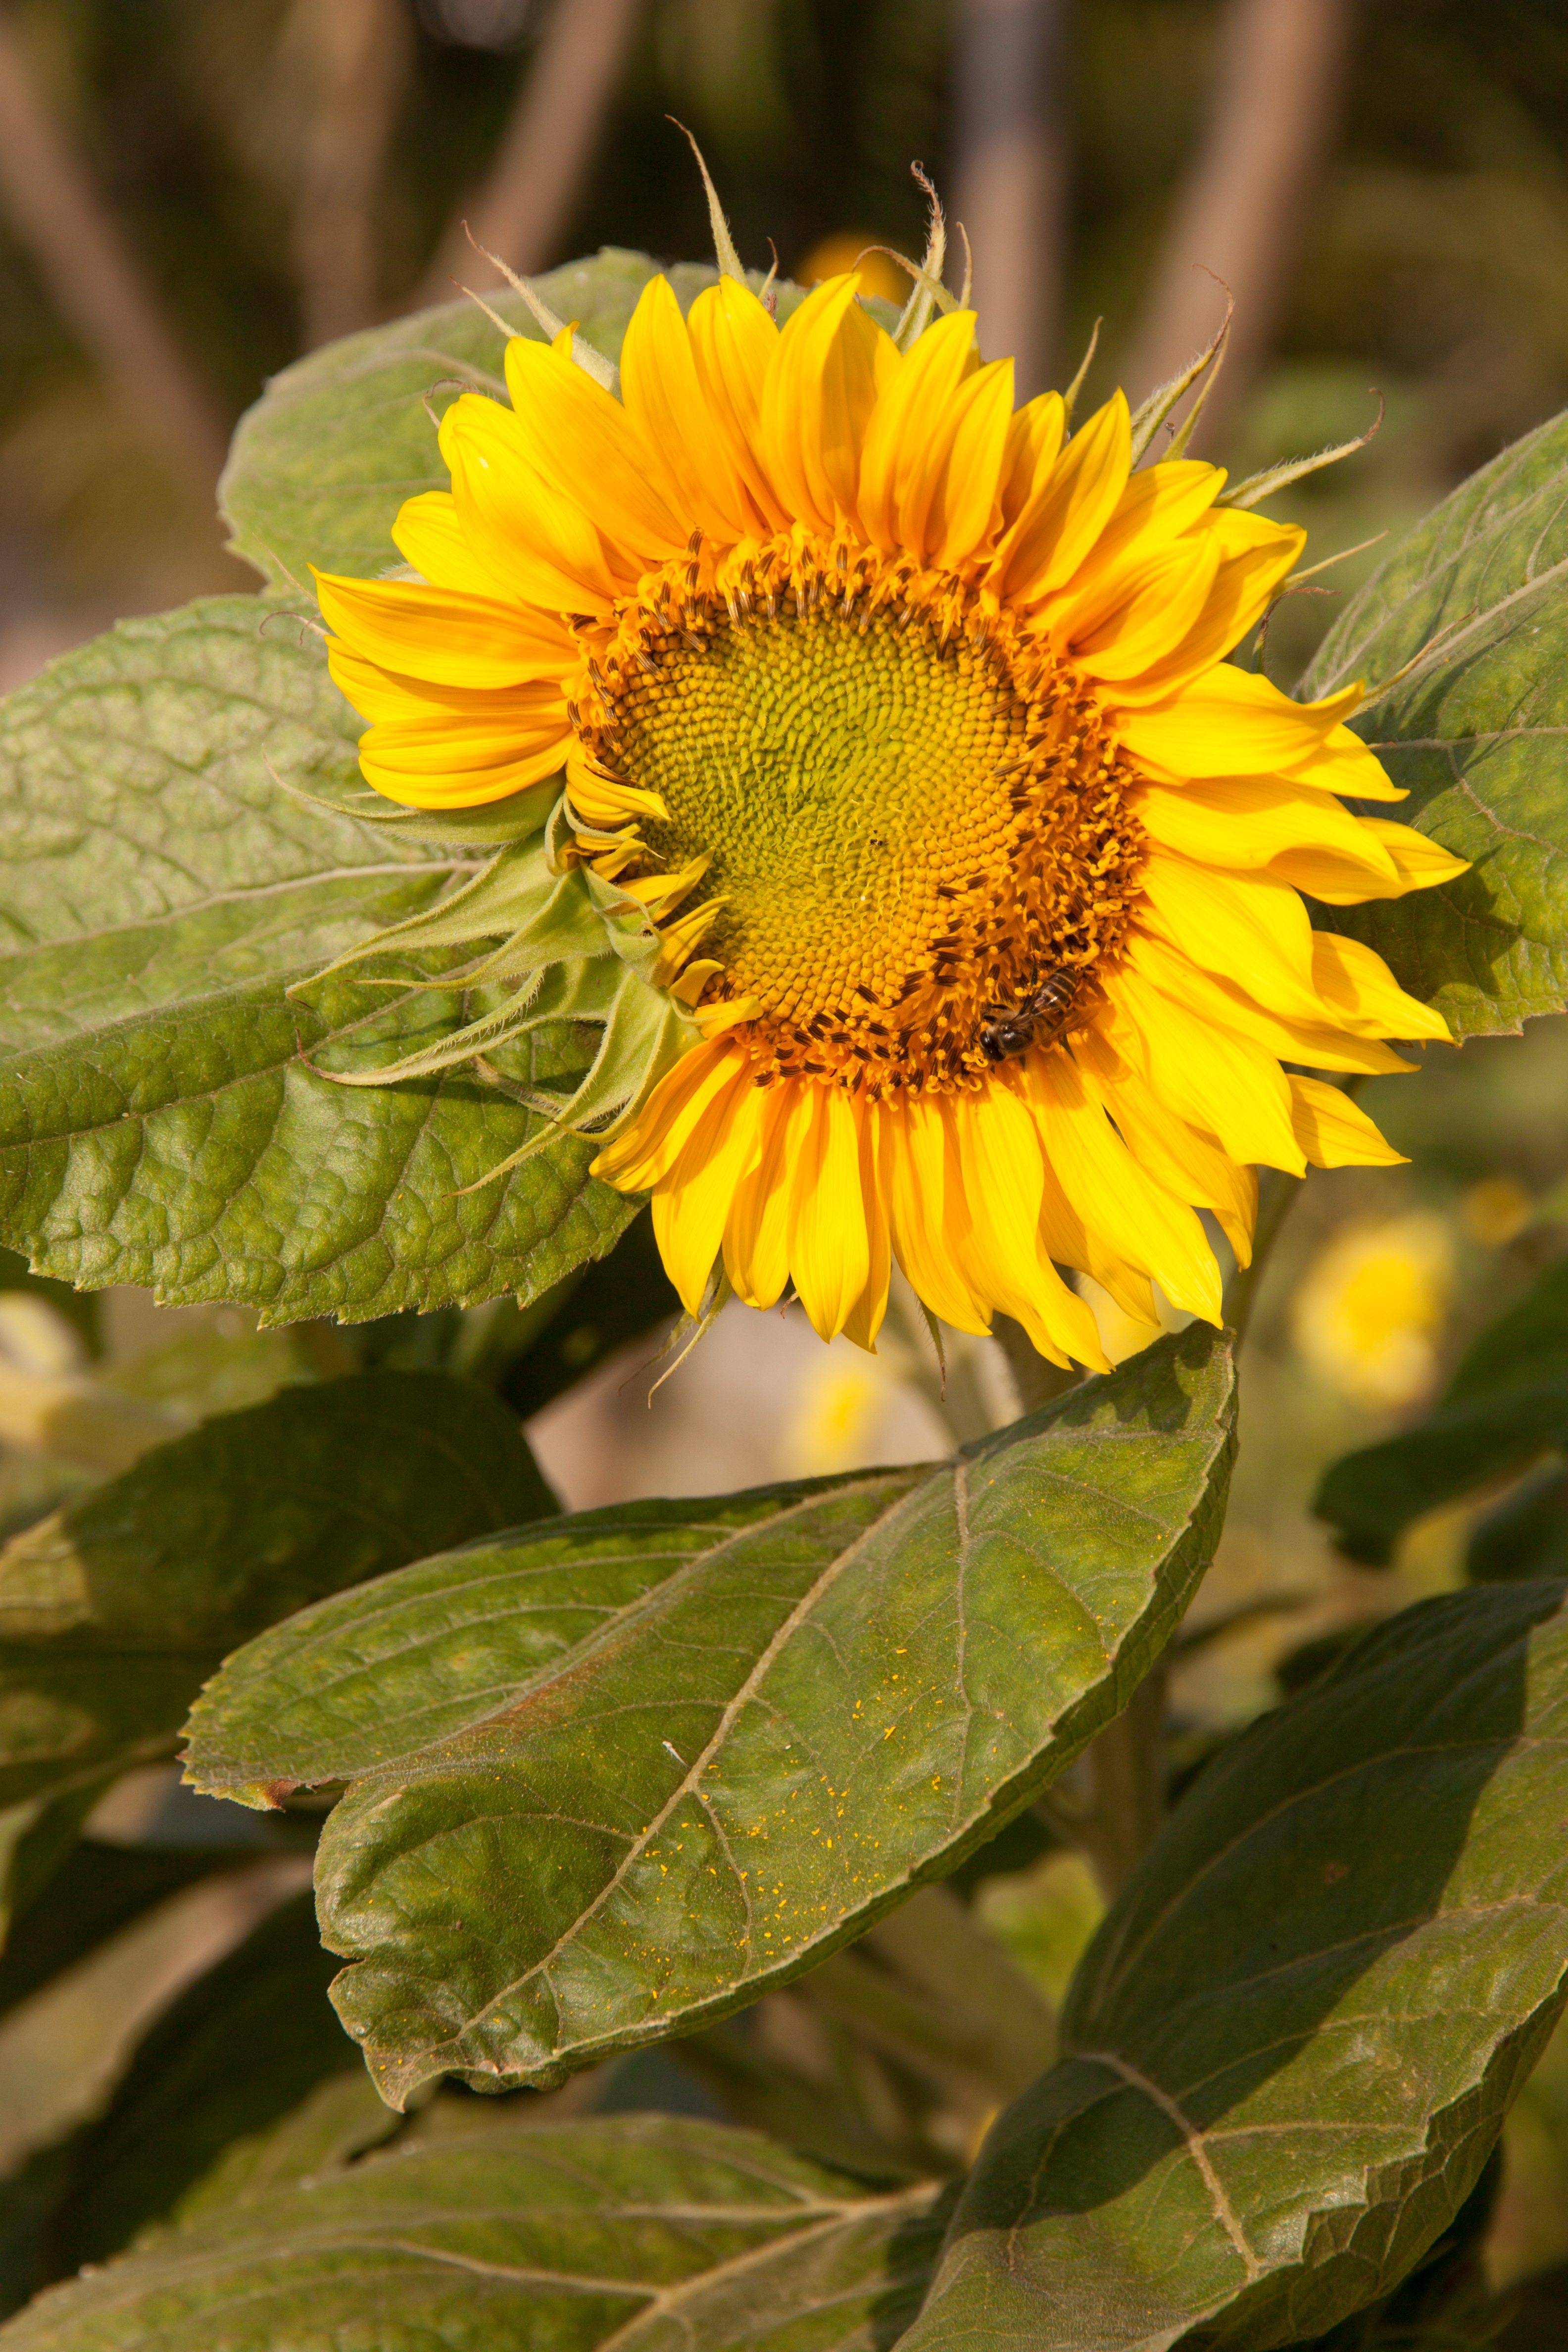
nature, plant, flower, petal, bloom, green, botany, colorful, yellow, flora, fauna, sunflower, wildflower, bright, bee, autumn leaves, refreshing, macro photography, flowering plant, daisy family, annual plant, land plant